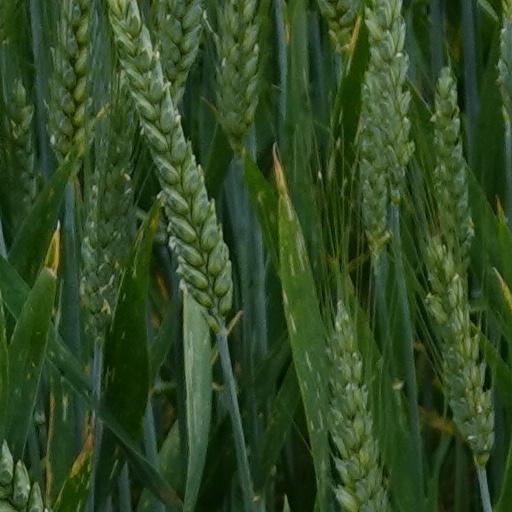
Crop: wheat